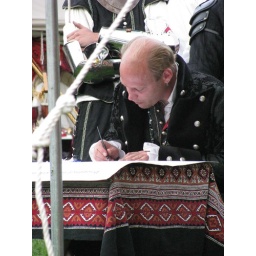
Another man in black signs